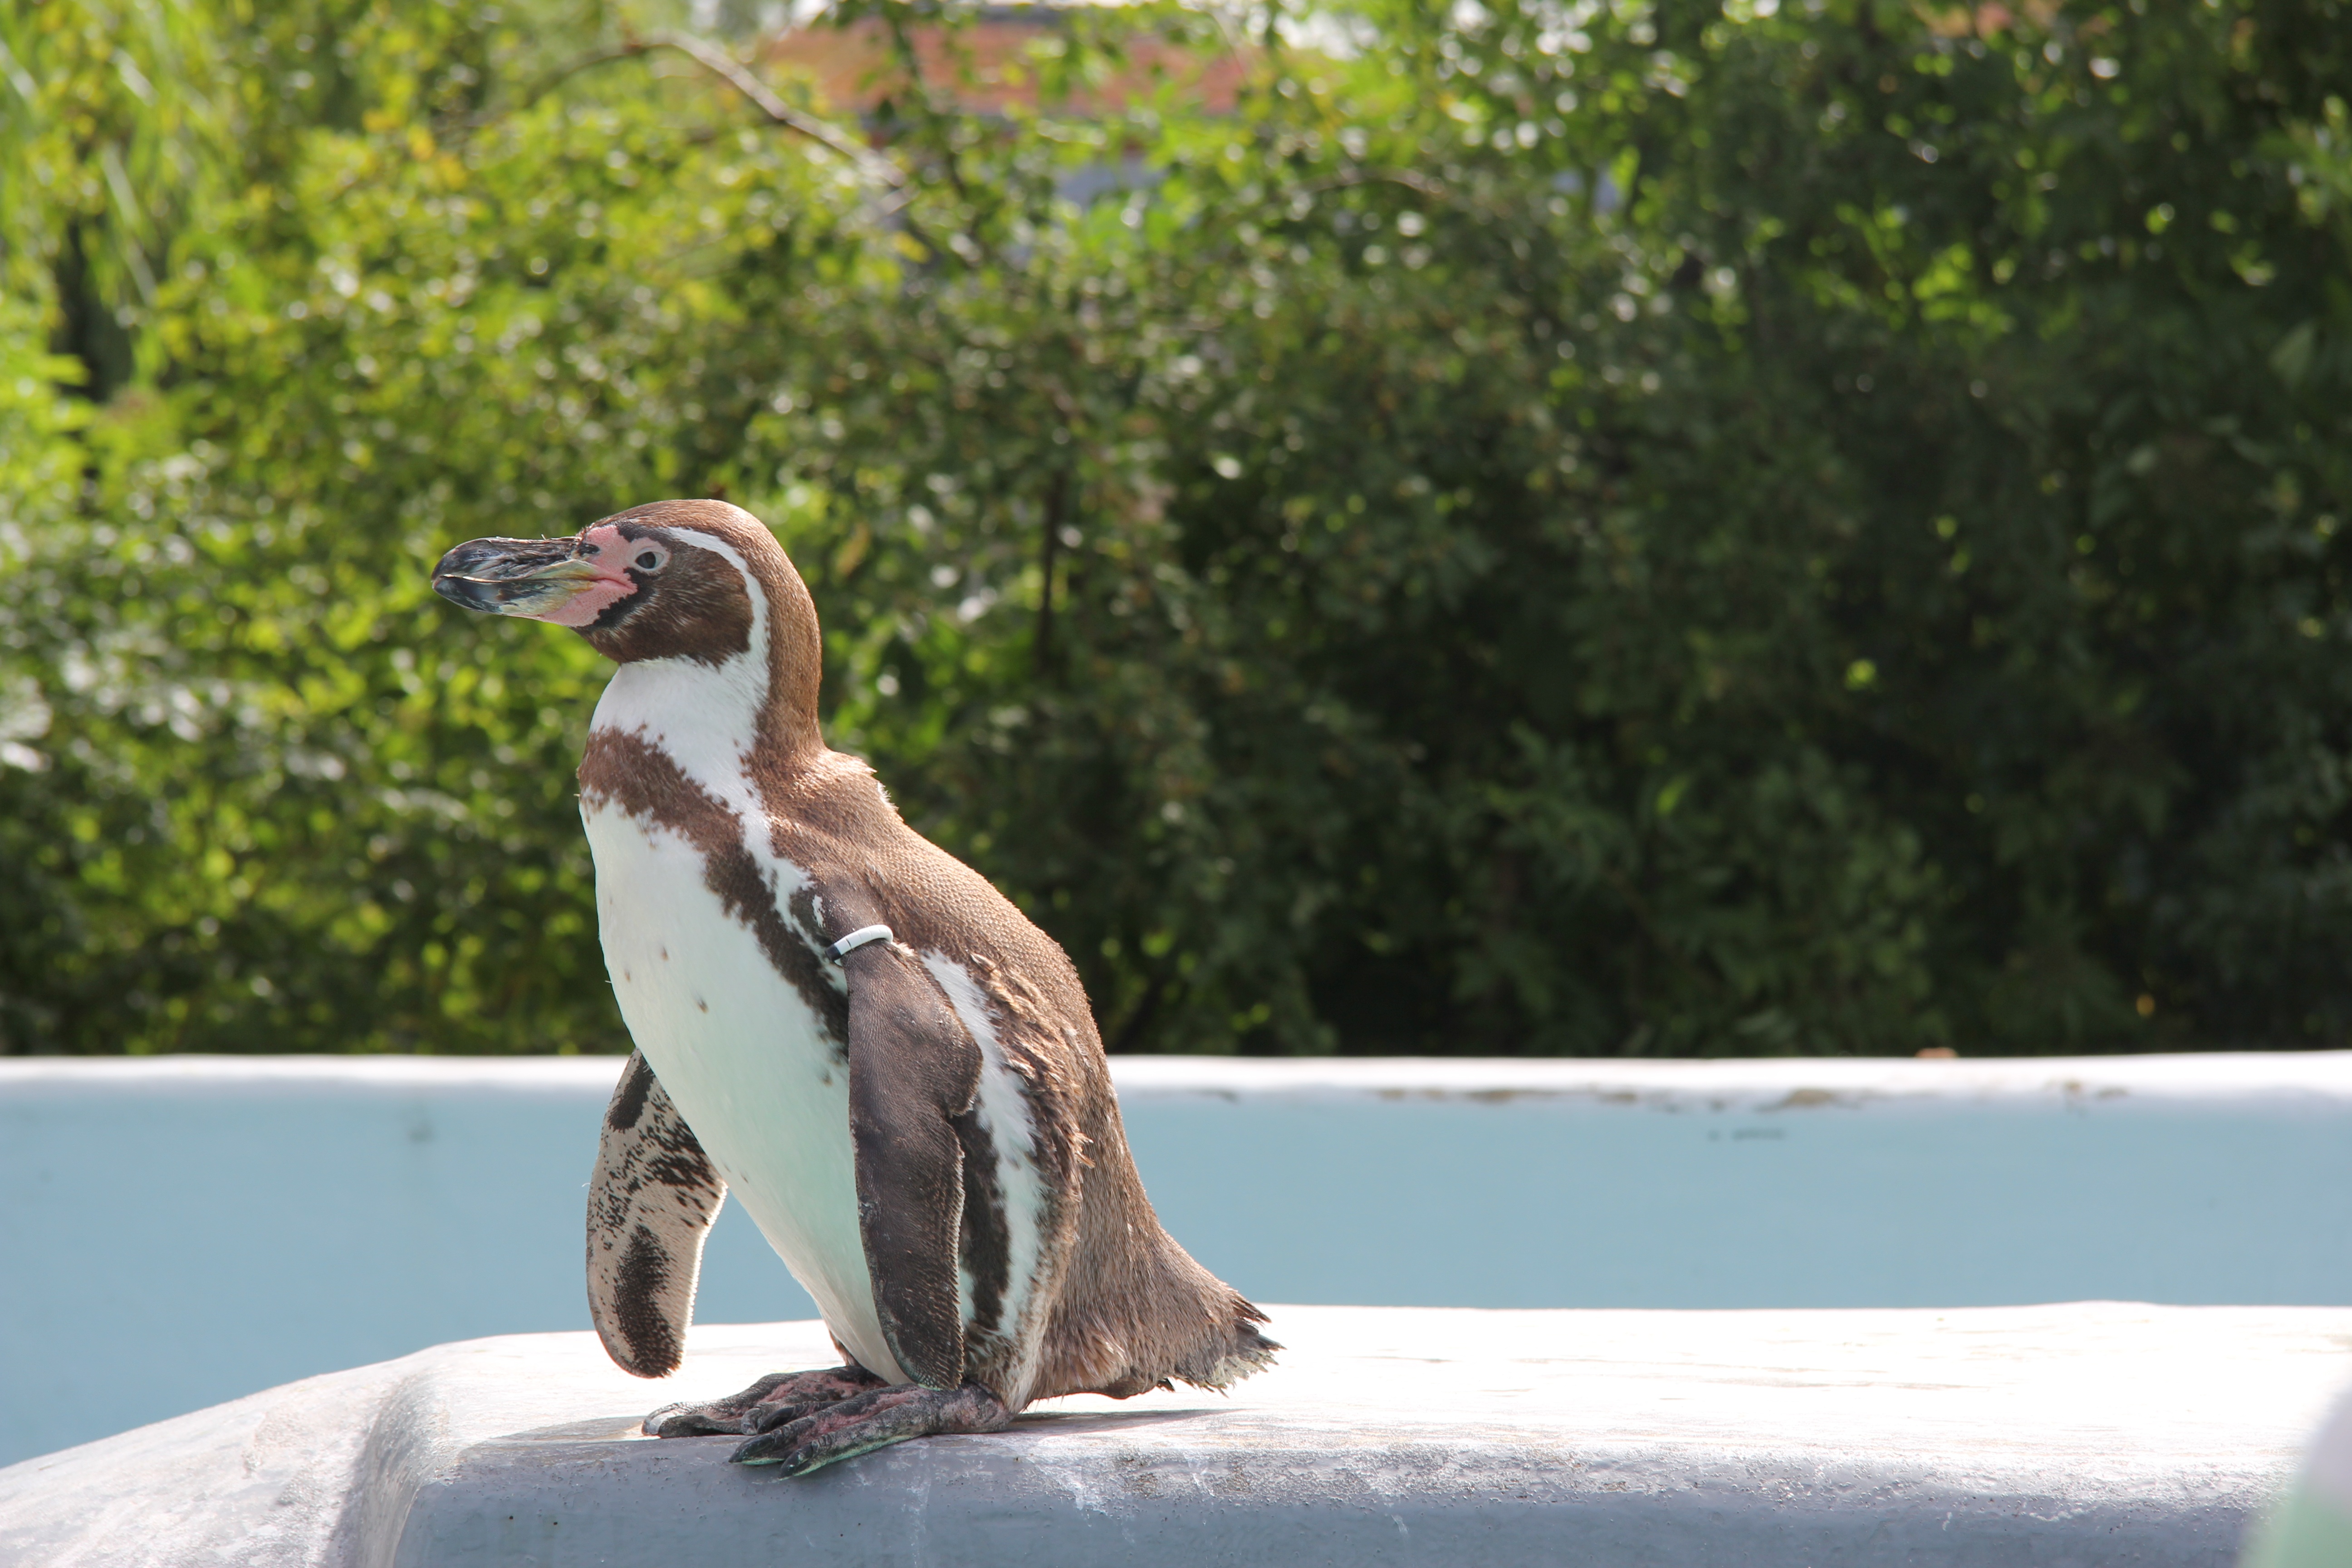
water, bird, animal, wildlife, fauna, penguin, vertebrate, bill, antarctica, water bird, animal world